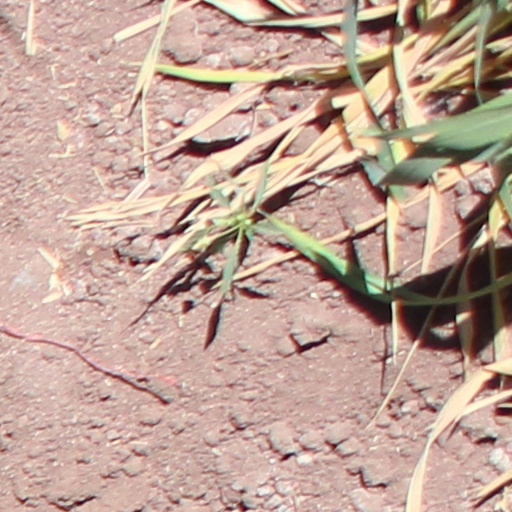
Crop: wheat